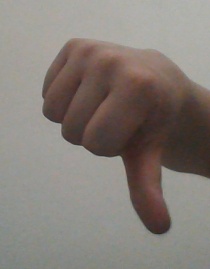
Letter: waw